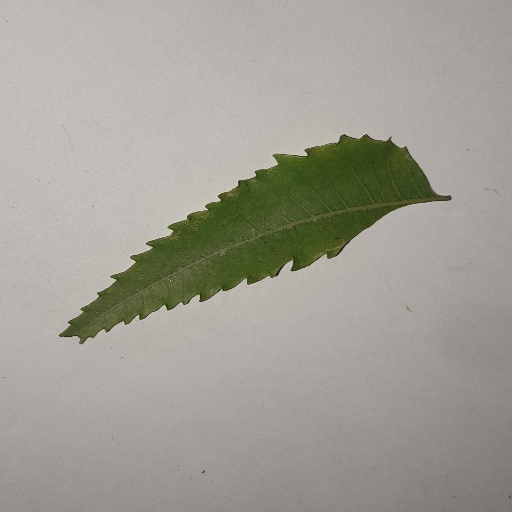
Species: Neem
Leaf condition: Yellow Leaf